Micarta

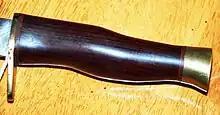
Micarta knife handle

Micarta industrial laminates are normally phenolic, epoxy, silicone, or melamine resin based thermoset materials reinforced with fiberglass, cork, cotton cloth, paper, carbon fiber or other substrates. Micarta industrial laminate sheet is a hard, dense material made by applying heat and pressure to layers of prepreg. These layers of lamination usually consist of cellulose paper, cotton fabrics, synthetic yarn fabrics, glass fabrics, or unwoven fabrics. When heat and pressure are applied to the layers, a chemical reaction (polymerization) transforms the layers into a high-pressure thermosetting industrial laminated plastic.